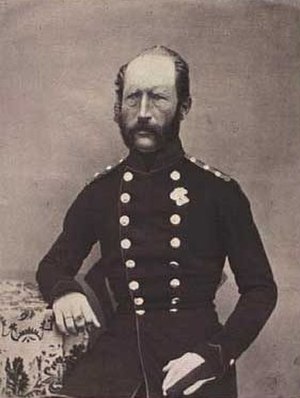
Christian Løvenfeldt
Christian Friederichsen Løvenfeldt var en dansk officer og kammerherre, far til Friedrich Løvenfeldt.